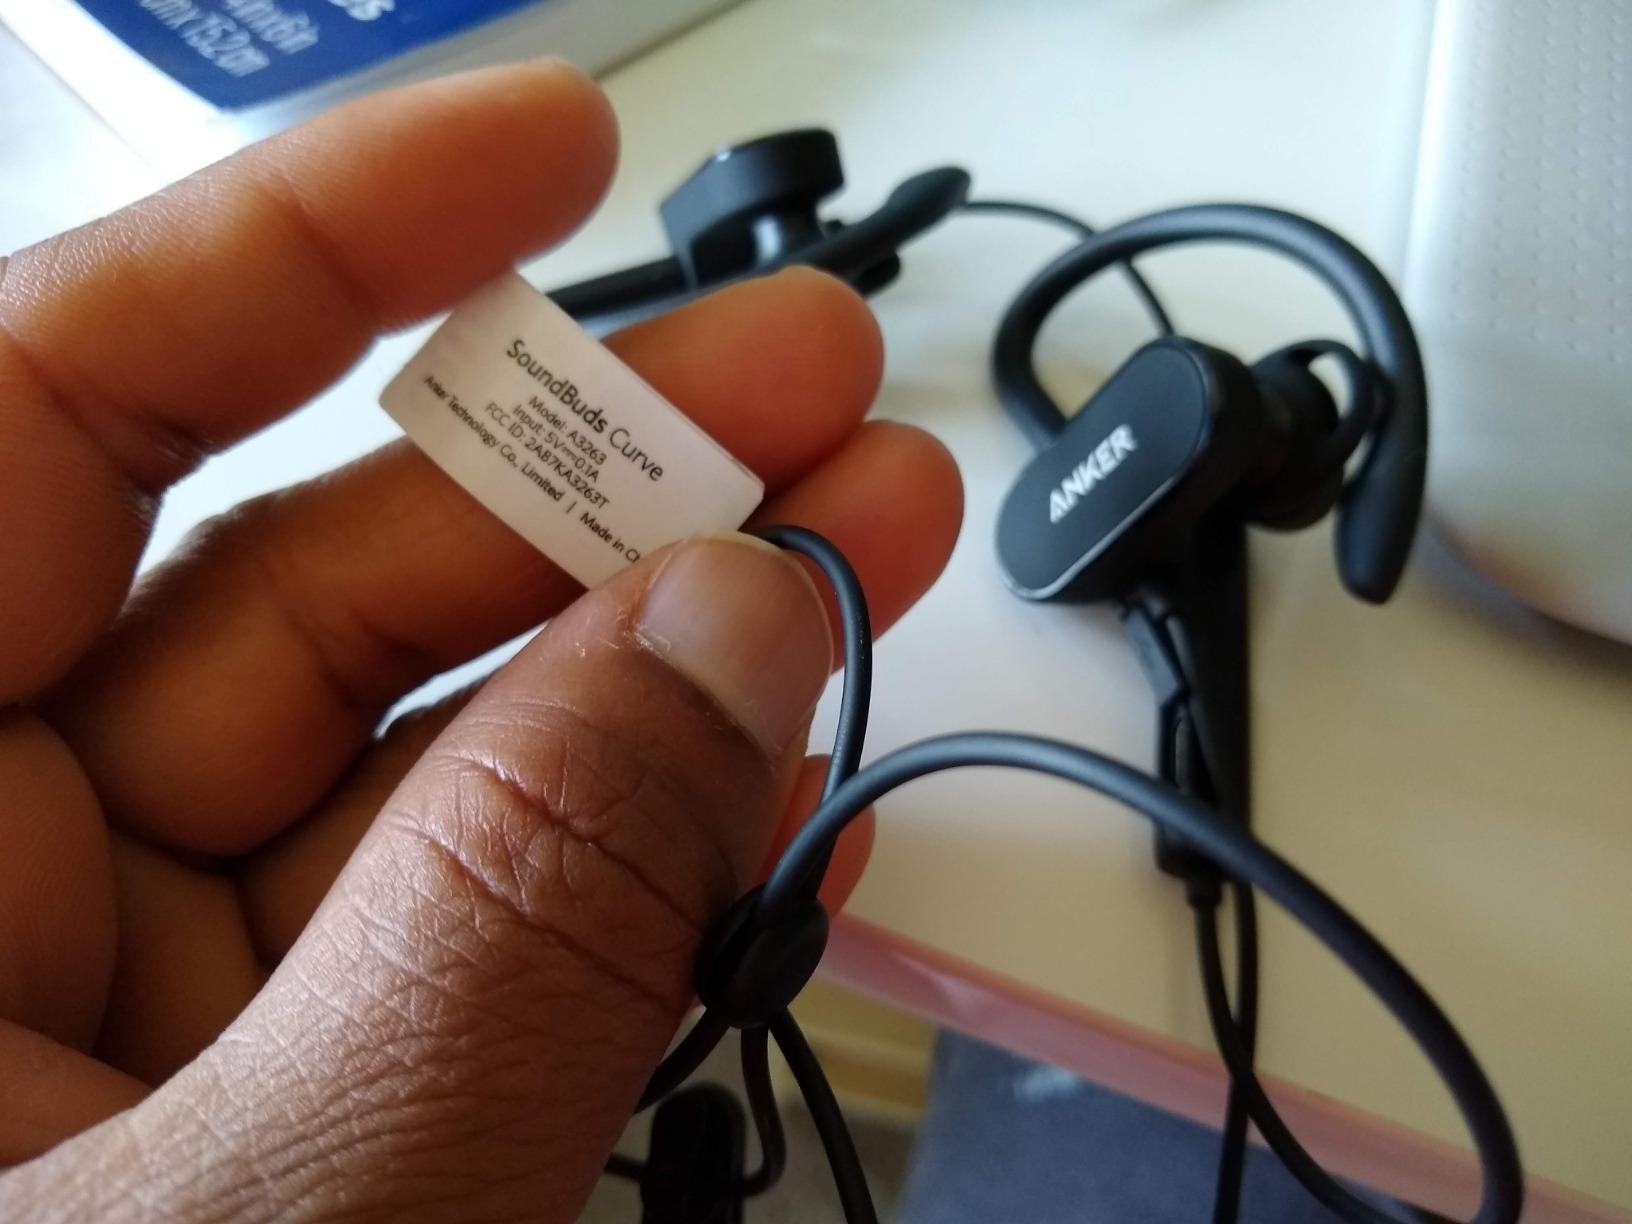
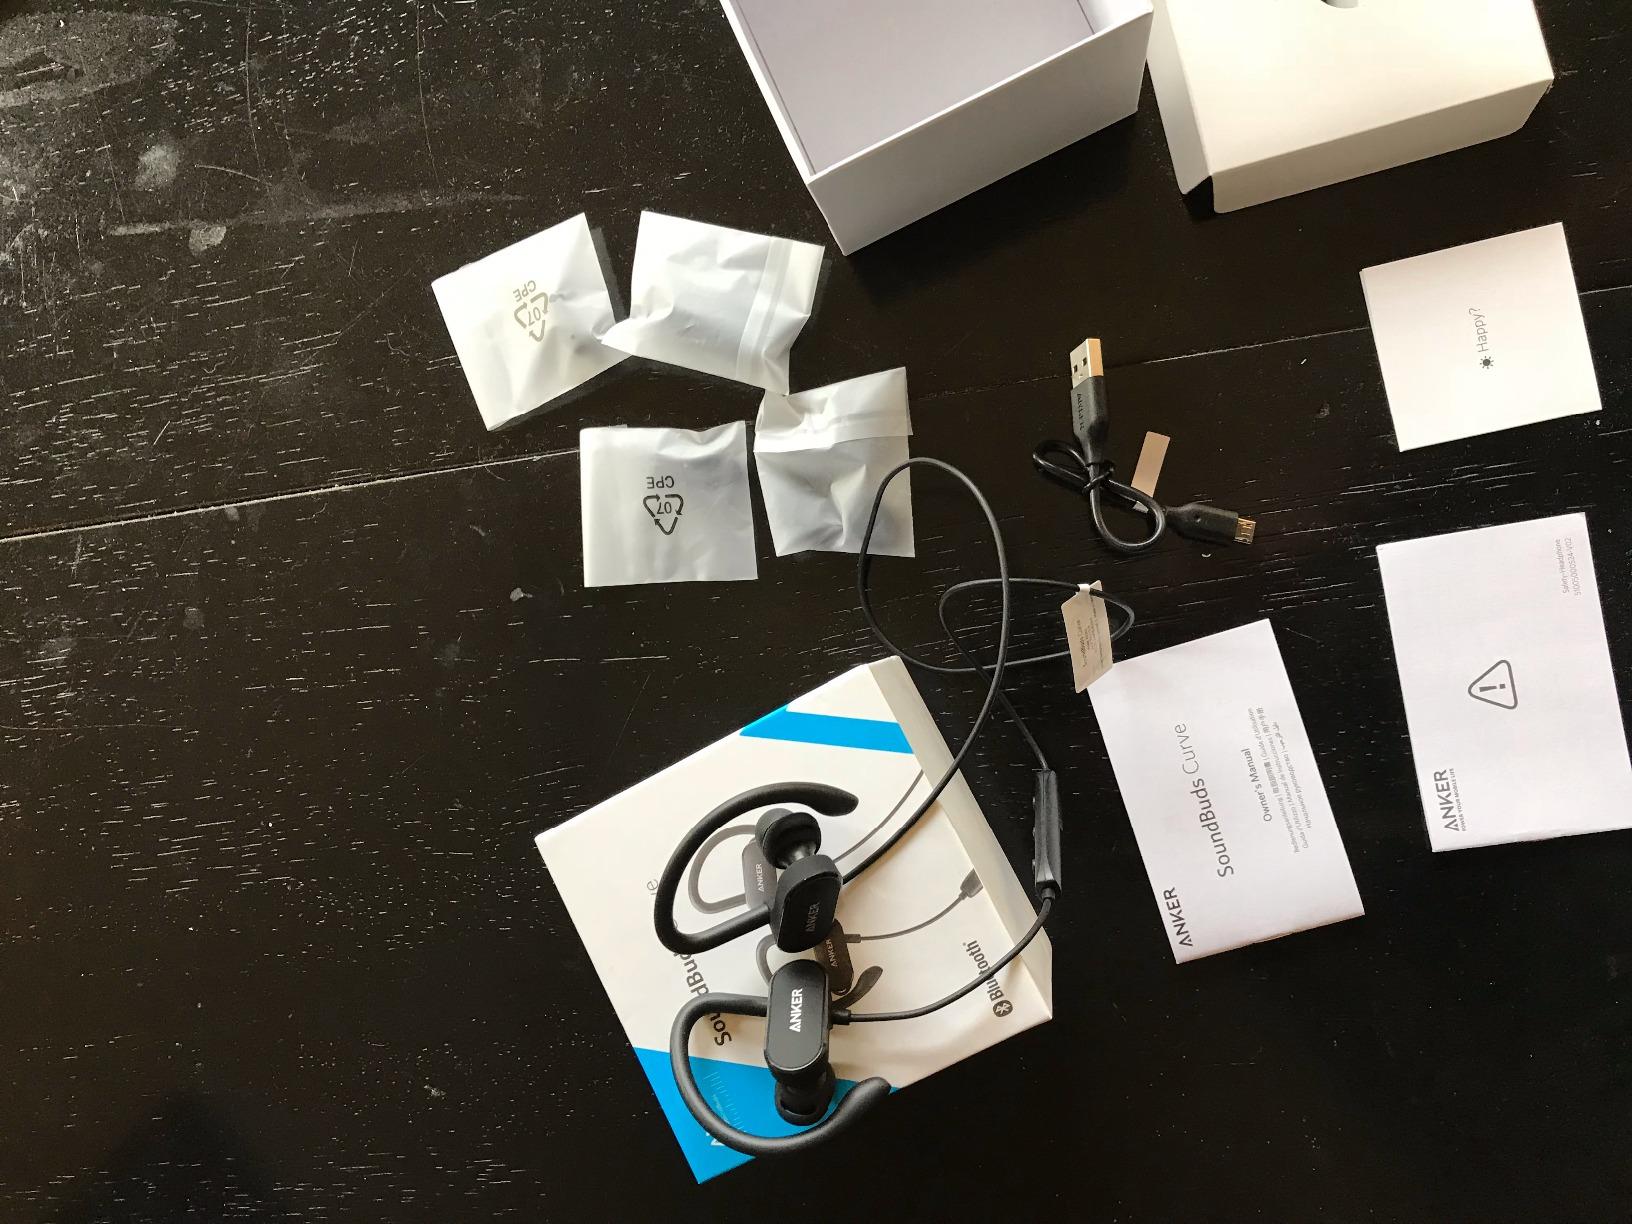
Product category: headphones
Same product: yes